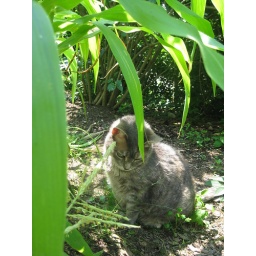
My cat chelsea, sitting in the vegetable garden!